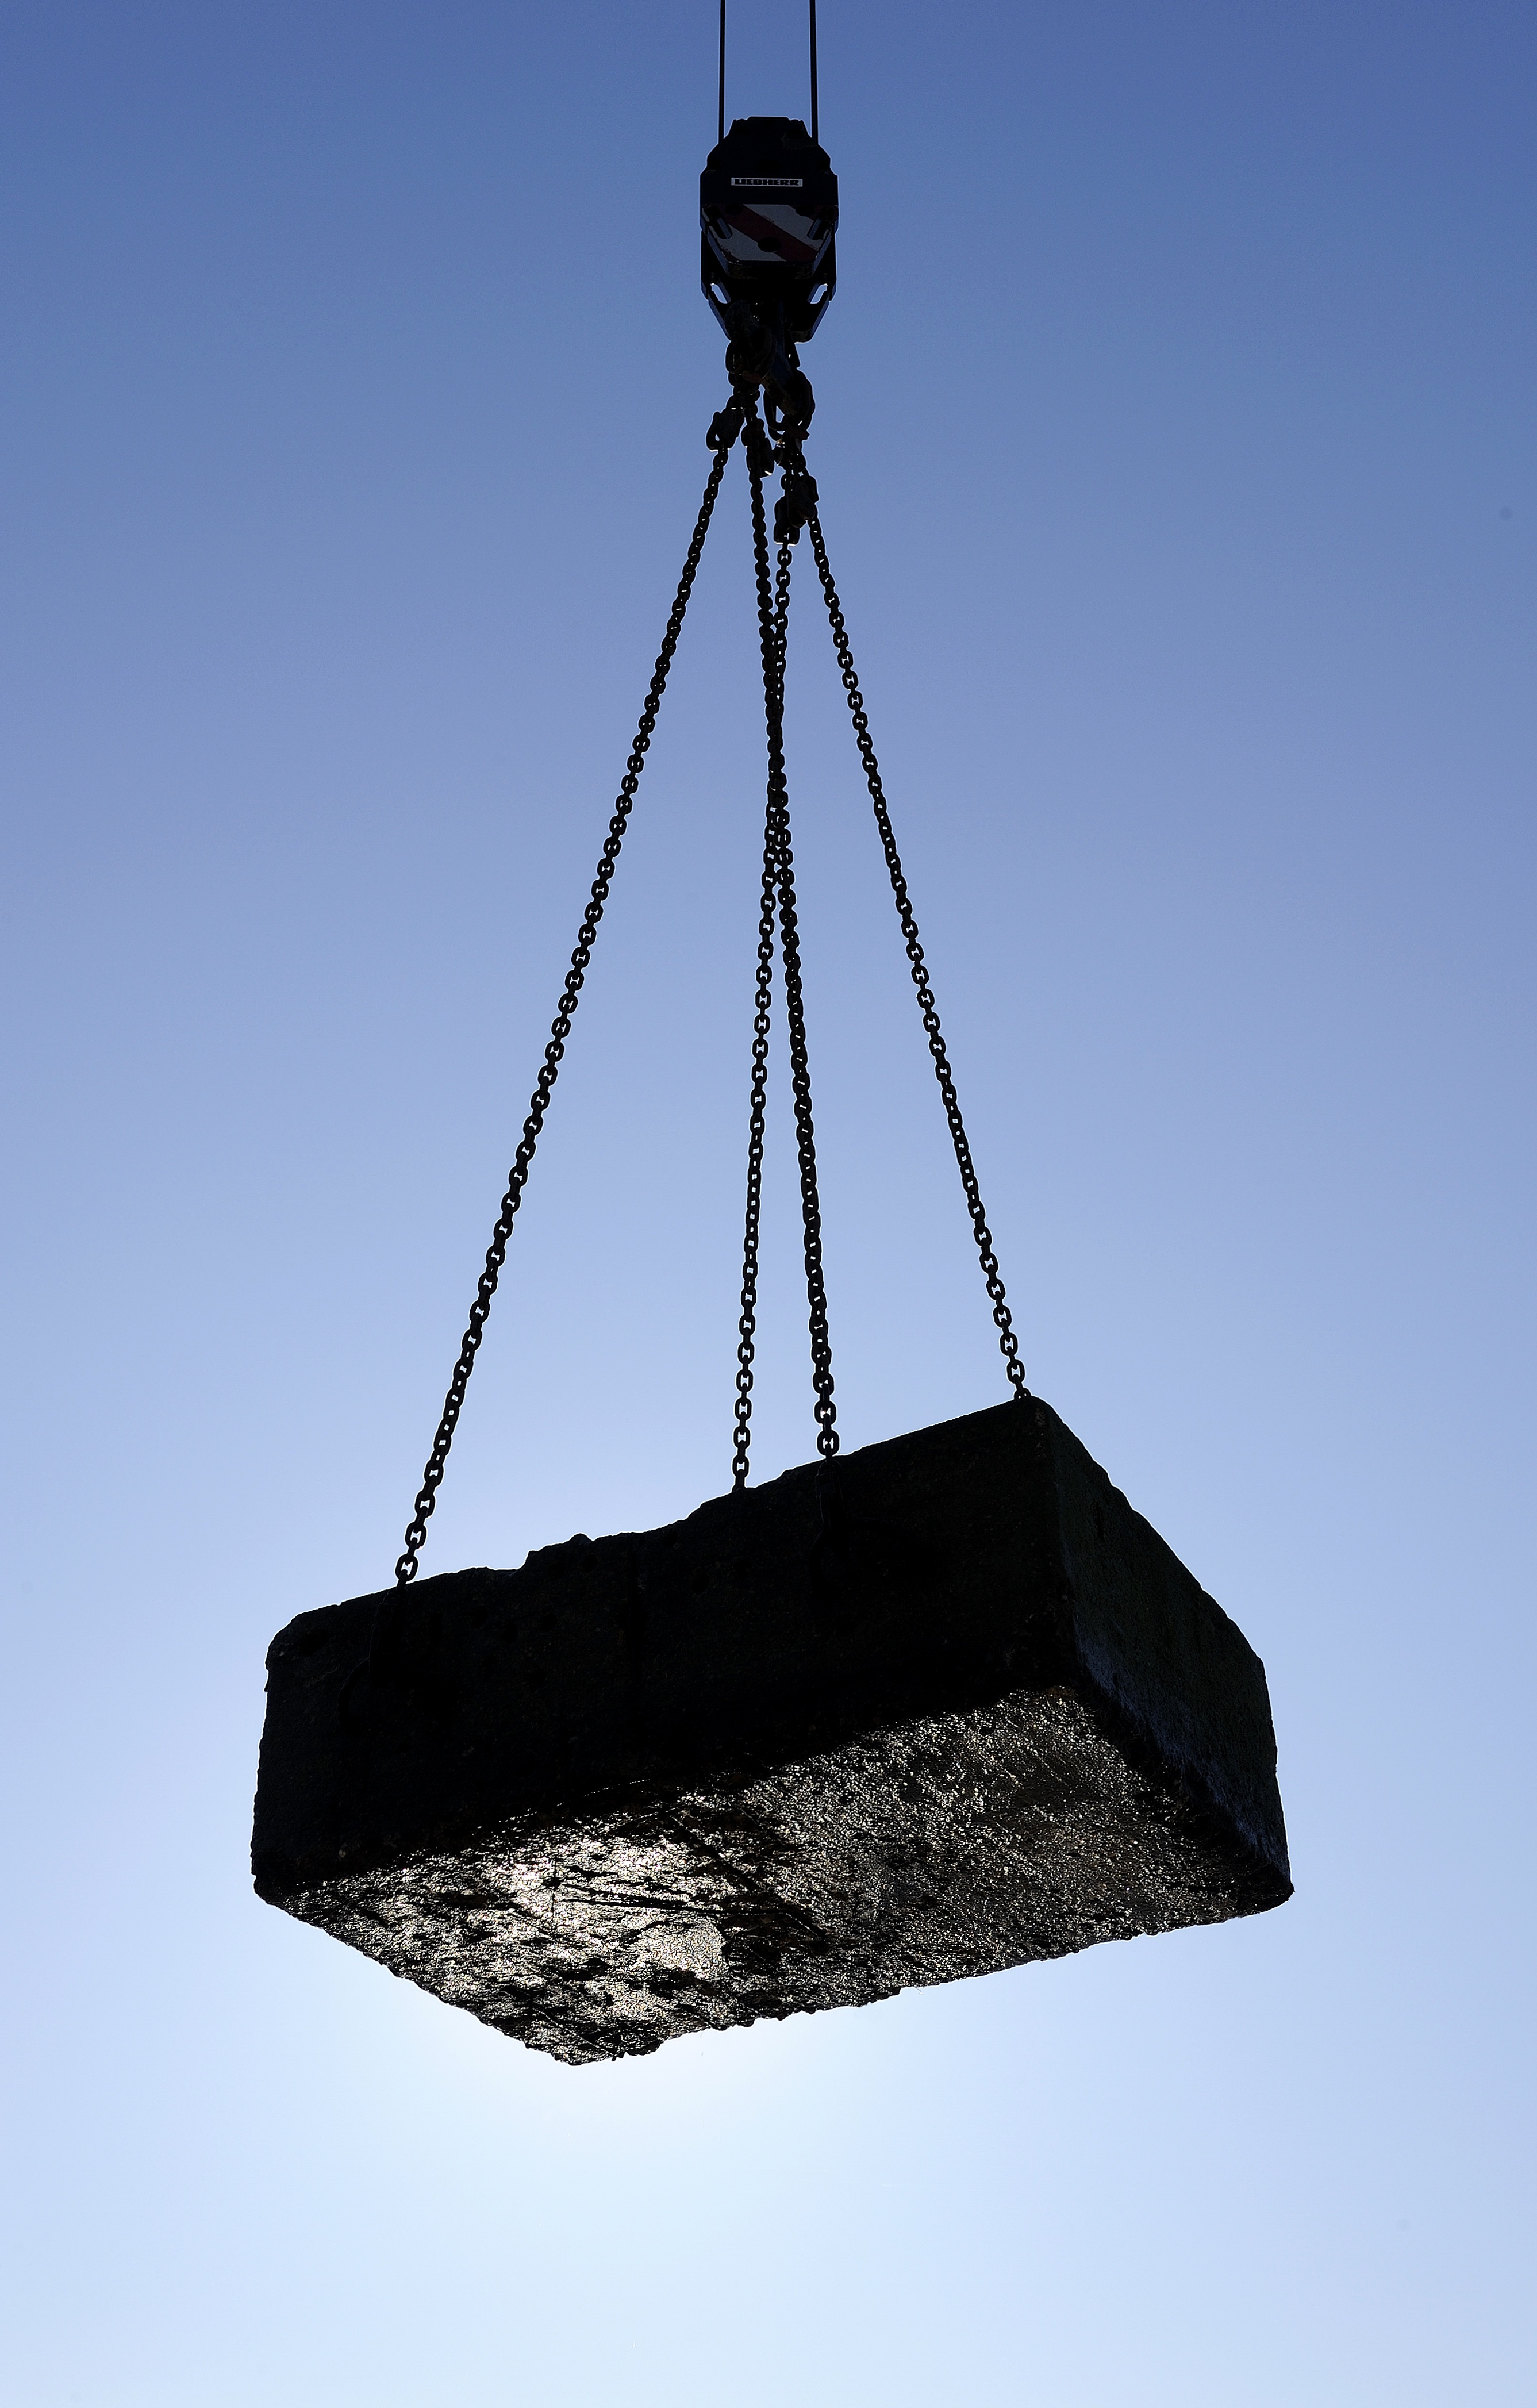
tower, mast, blue, weight, lighting, concrete, raise, last, chains, light fixture, crane, hard, shape, gravity